Jean-Paul Roux

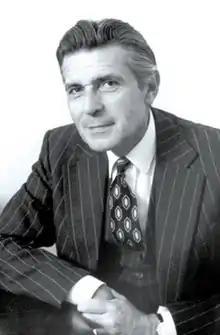

Jean-Paul Roux, PhD (5 January 192529 June 2009) was a French Turkologist, specialist in Islamic culture and an Armenian genocide denier.